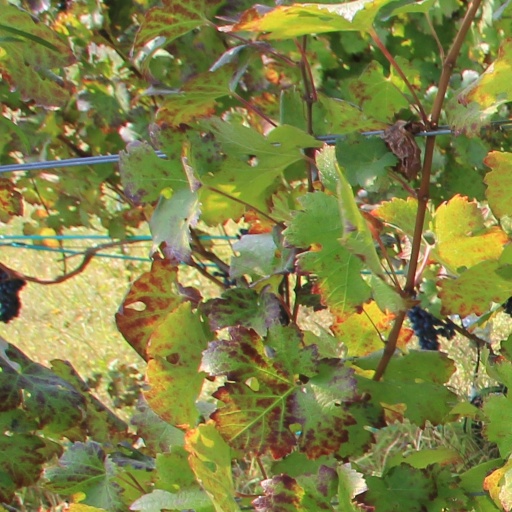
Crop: grape